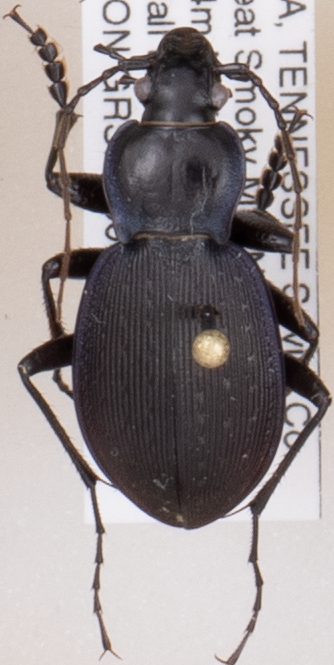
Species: Carabus goryi
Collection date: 2018-05-01
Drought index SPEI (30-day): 0.102
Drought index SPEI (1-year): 0.47
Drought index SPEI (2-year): -0.348